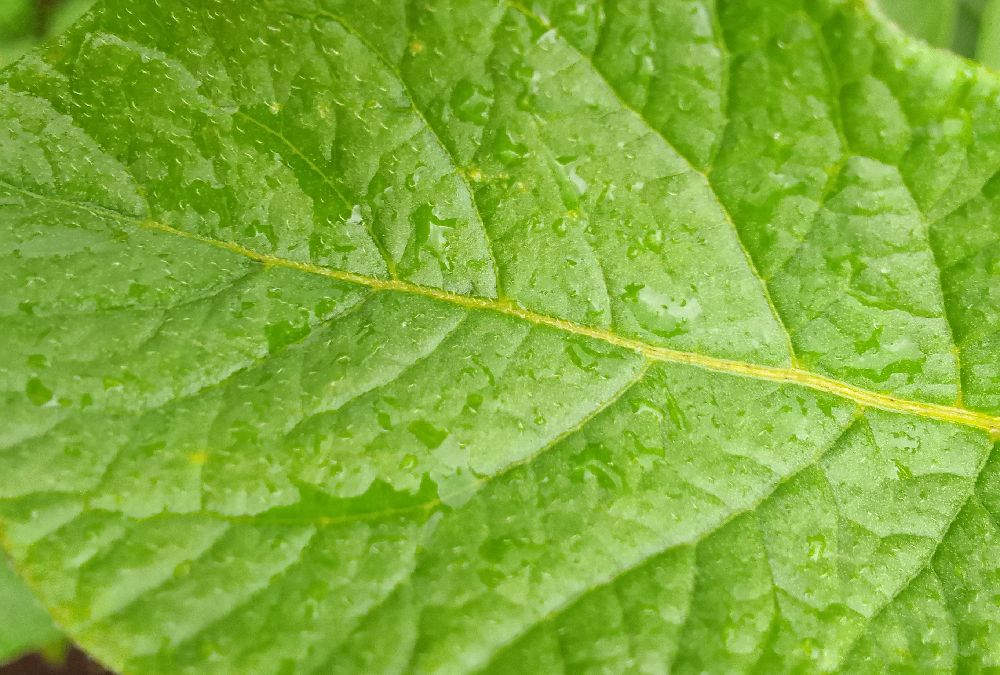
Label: Healthy